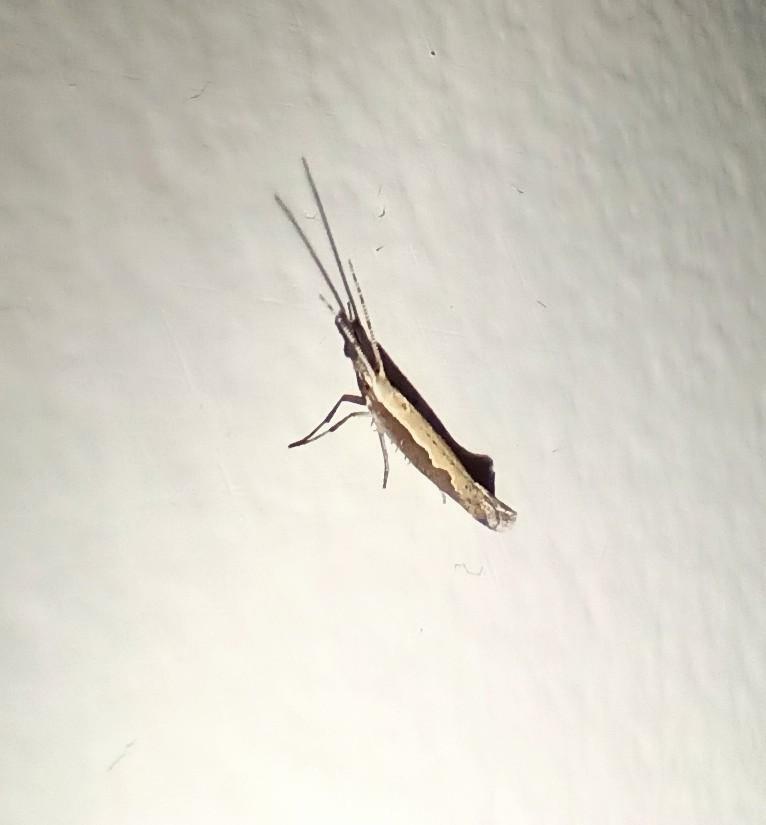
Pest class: diamondback_moth